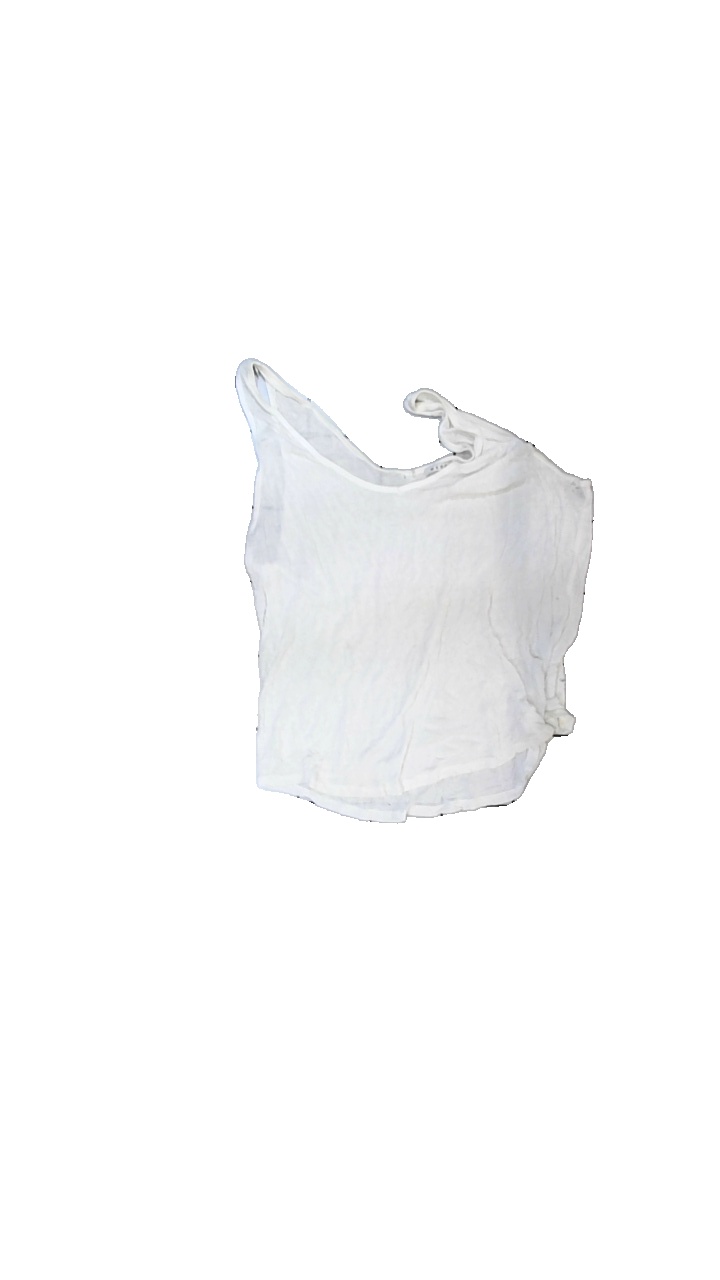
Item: Tank Top (Ladies)
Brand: Wera
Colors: White
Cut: Regular, C-collar
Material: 100% viscose
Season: All
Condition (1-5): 1
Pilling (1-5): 3
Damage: stained edges
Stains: Minor
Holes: Major
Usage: Export
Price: <50